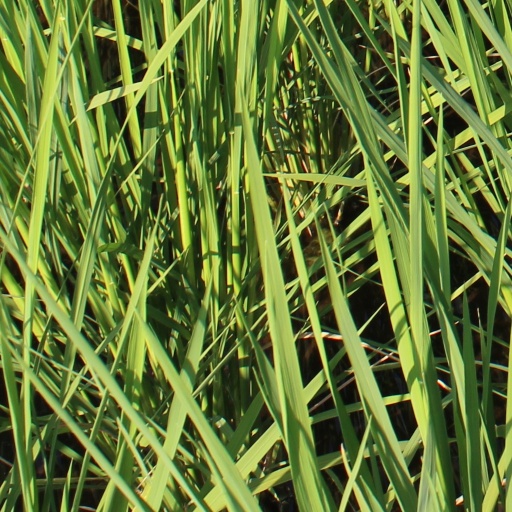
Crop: rice